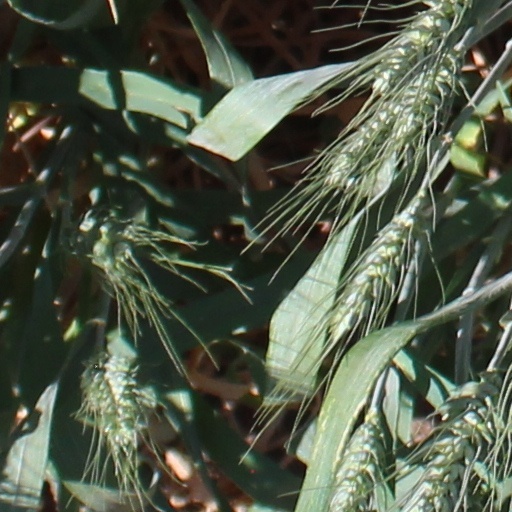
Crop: wheat